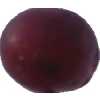
Label: pink_grape